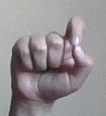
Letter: fa